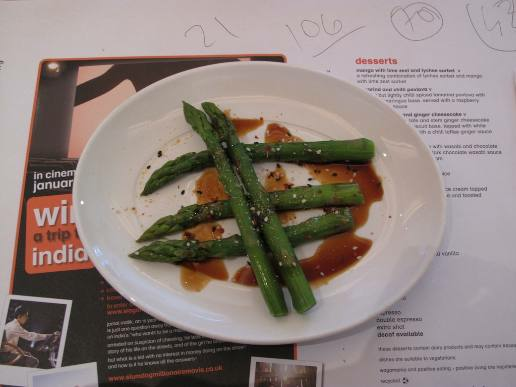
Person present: No